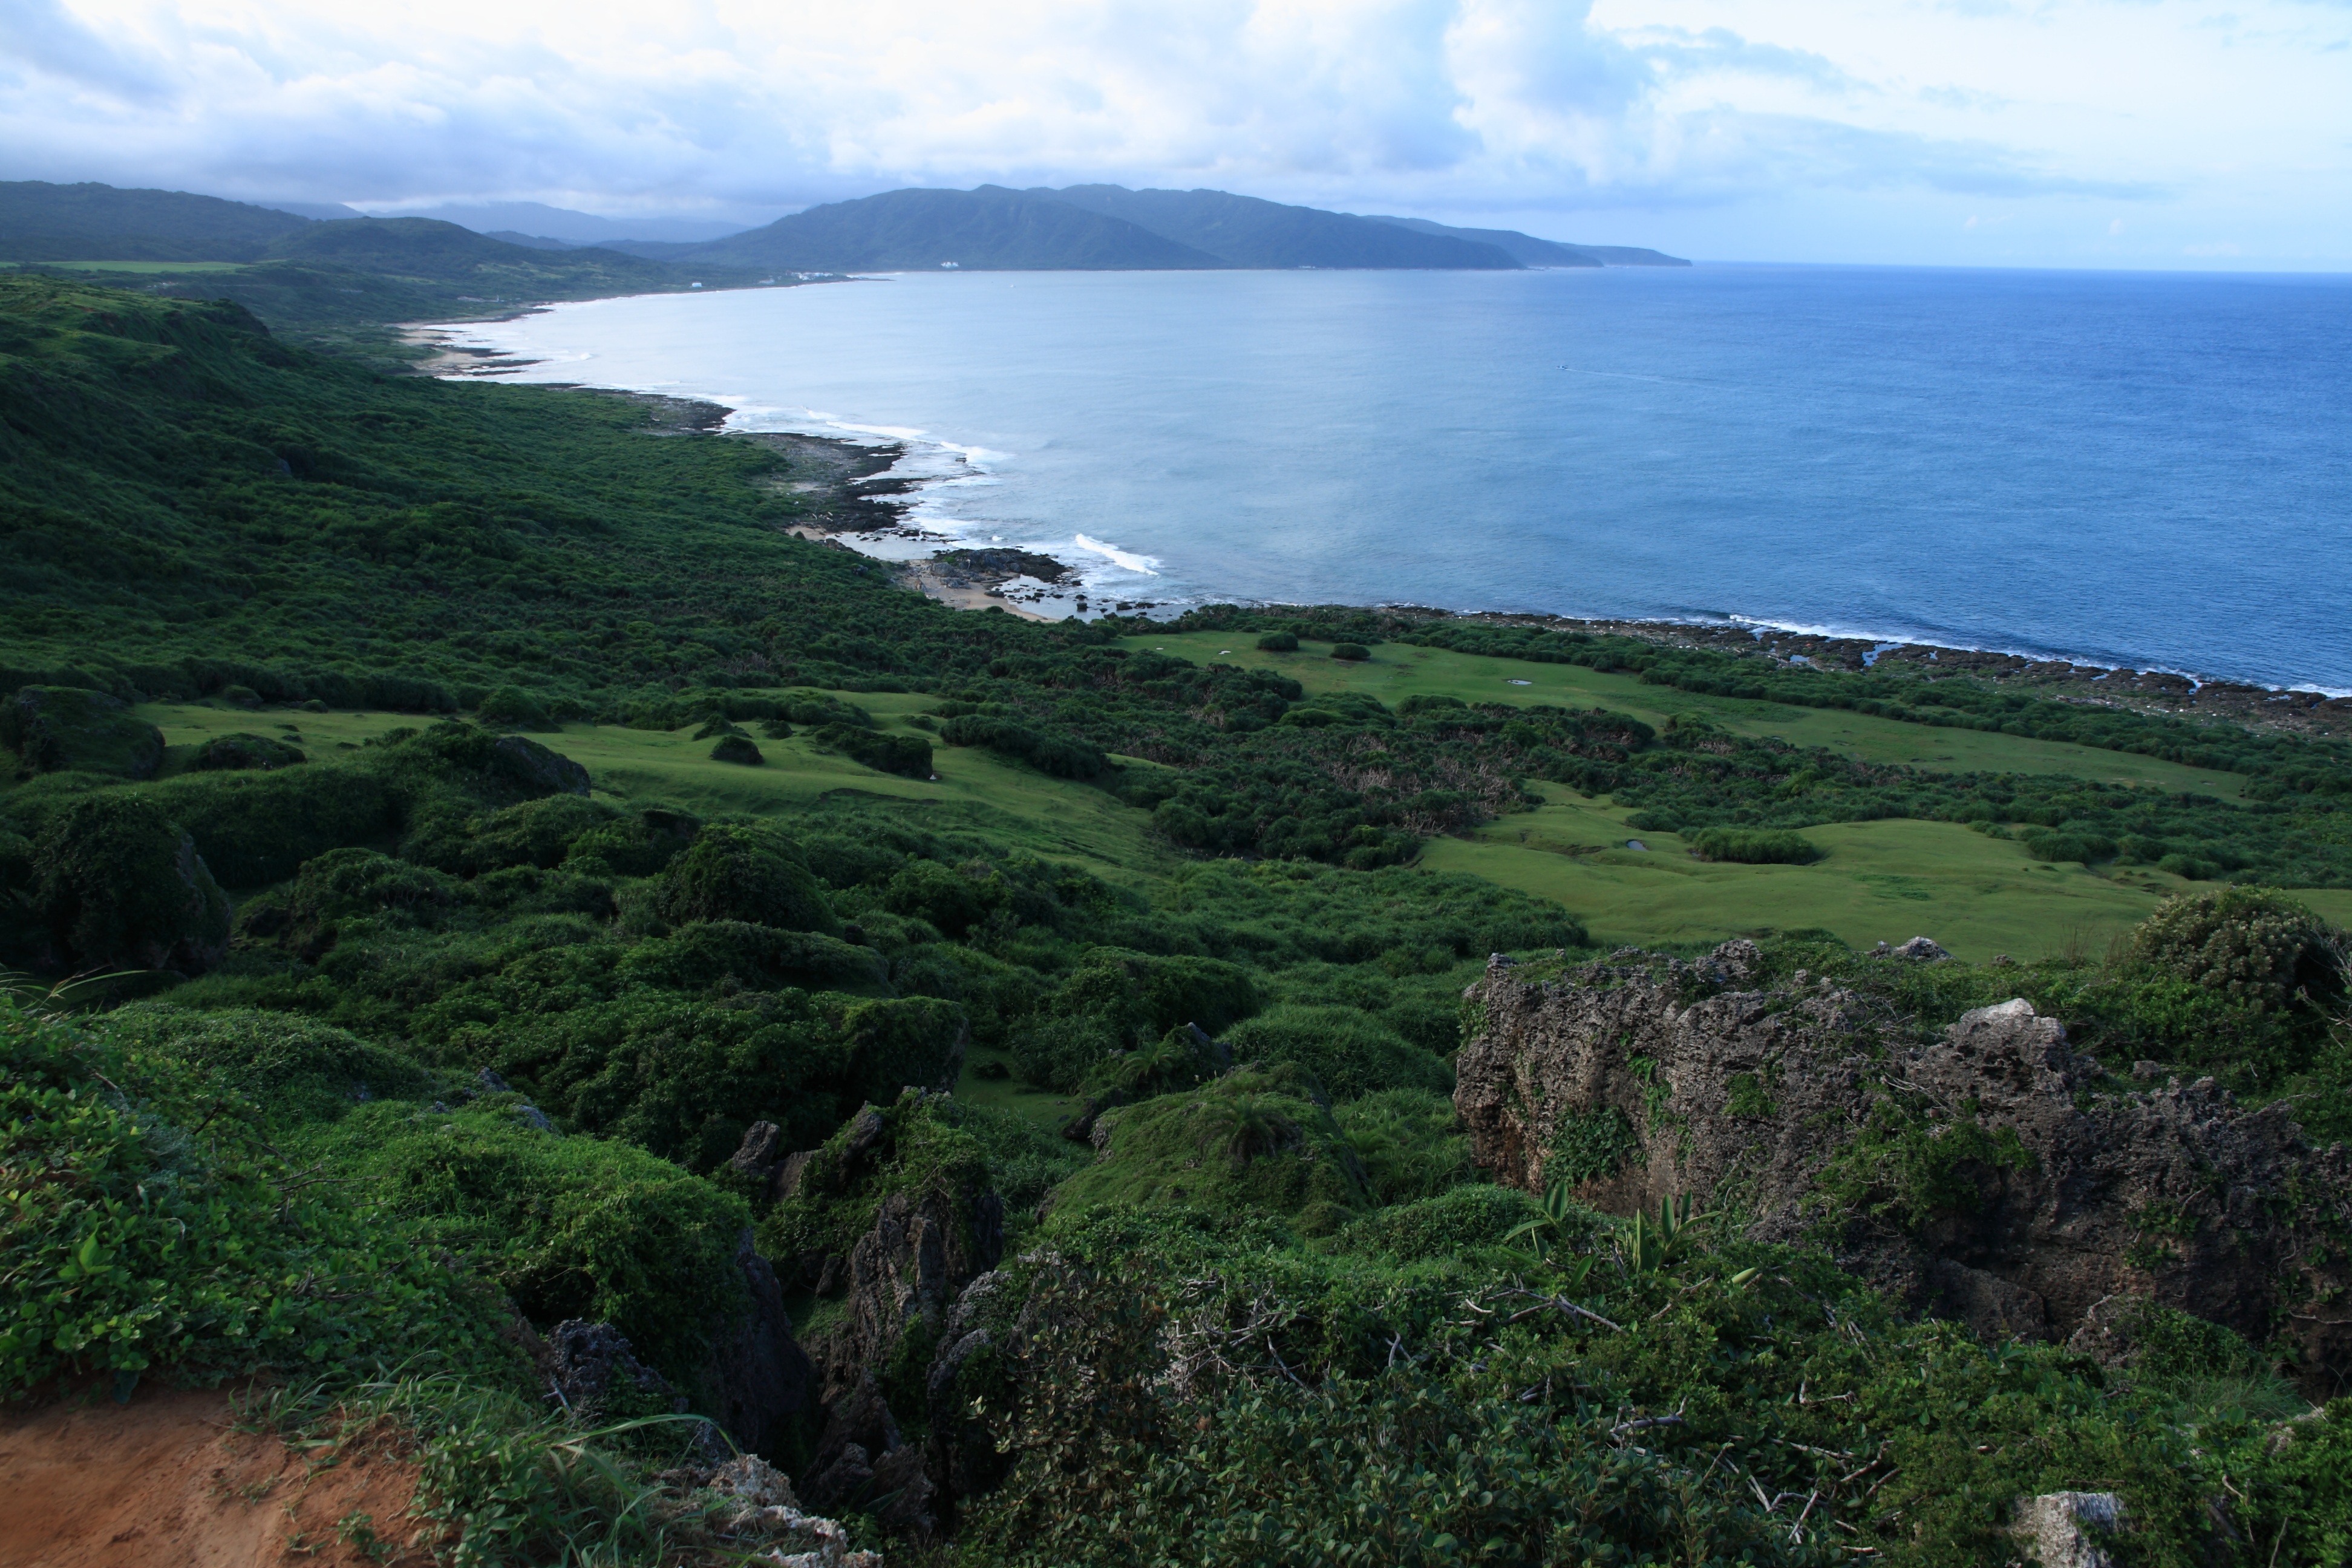
landscape, sea, coast, wilderness, mountain, hill, lake, cliff, bay, reservoir, highland, terrain, ridge, plateau, taiwan, fell, habitat, loch, ecosystem, cape, landform, the pacific ocean, natural environment, geographical feature